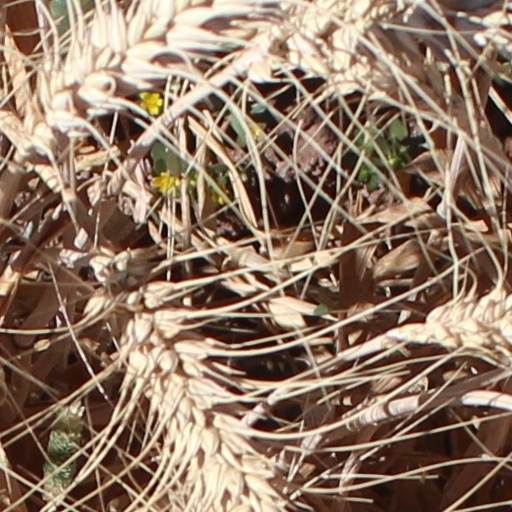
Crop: wheat